Antoine Joubert

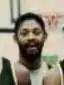
Joubert in Poland in 1997

Antoine Glen Joubert (born February 20, 1965) is an American basketball coach and former professional player. He played high school basketball at Southwestern in his native city of Detroit, Michigan, where he was ranked as one of the best players of his class, winning the Michigan Mr. Basketball award and being named a McDonald's All-American as a senior in 1983. He signed to play for Michigan in college, and was a three-year starter. He was selected in the 6th round of the 1987 NBA draft by the Detroit Pistons but he did not make the team, and went on to have a 15-year career playing professional basketball abroad, winning MVP honors in Venezuela and having notable stints in Mexico and Poland. After retiring from his playing career, Joubert took up coaching, being hired as the head coach of Oakland Community College in 2008. He is nicknamed "Judge".